Yohan Durand

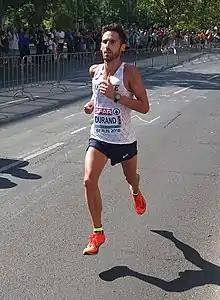
Yohan Durand - Marathon 2018 European Athletics Championships

Yohan Durand (born 14 May 1985 in Bergerac, Dordogne) is a French middle and long distance runner.